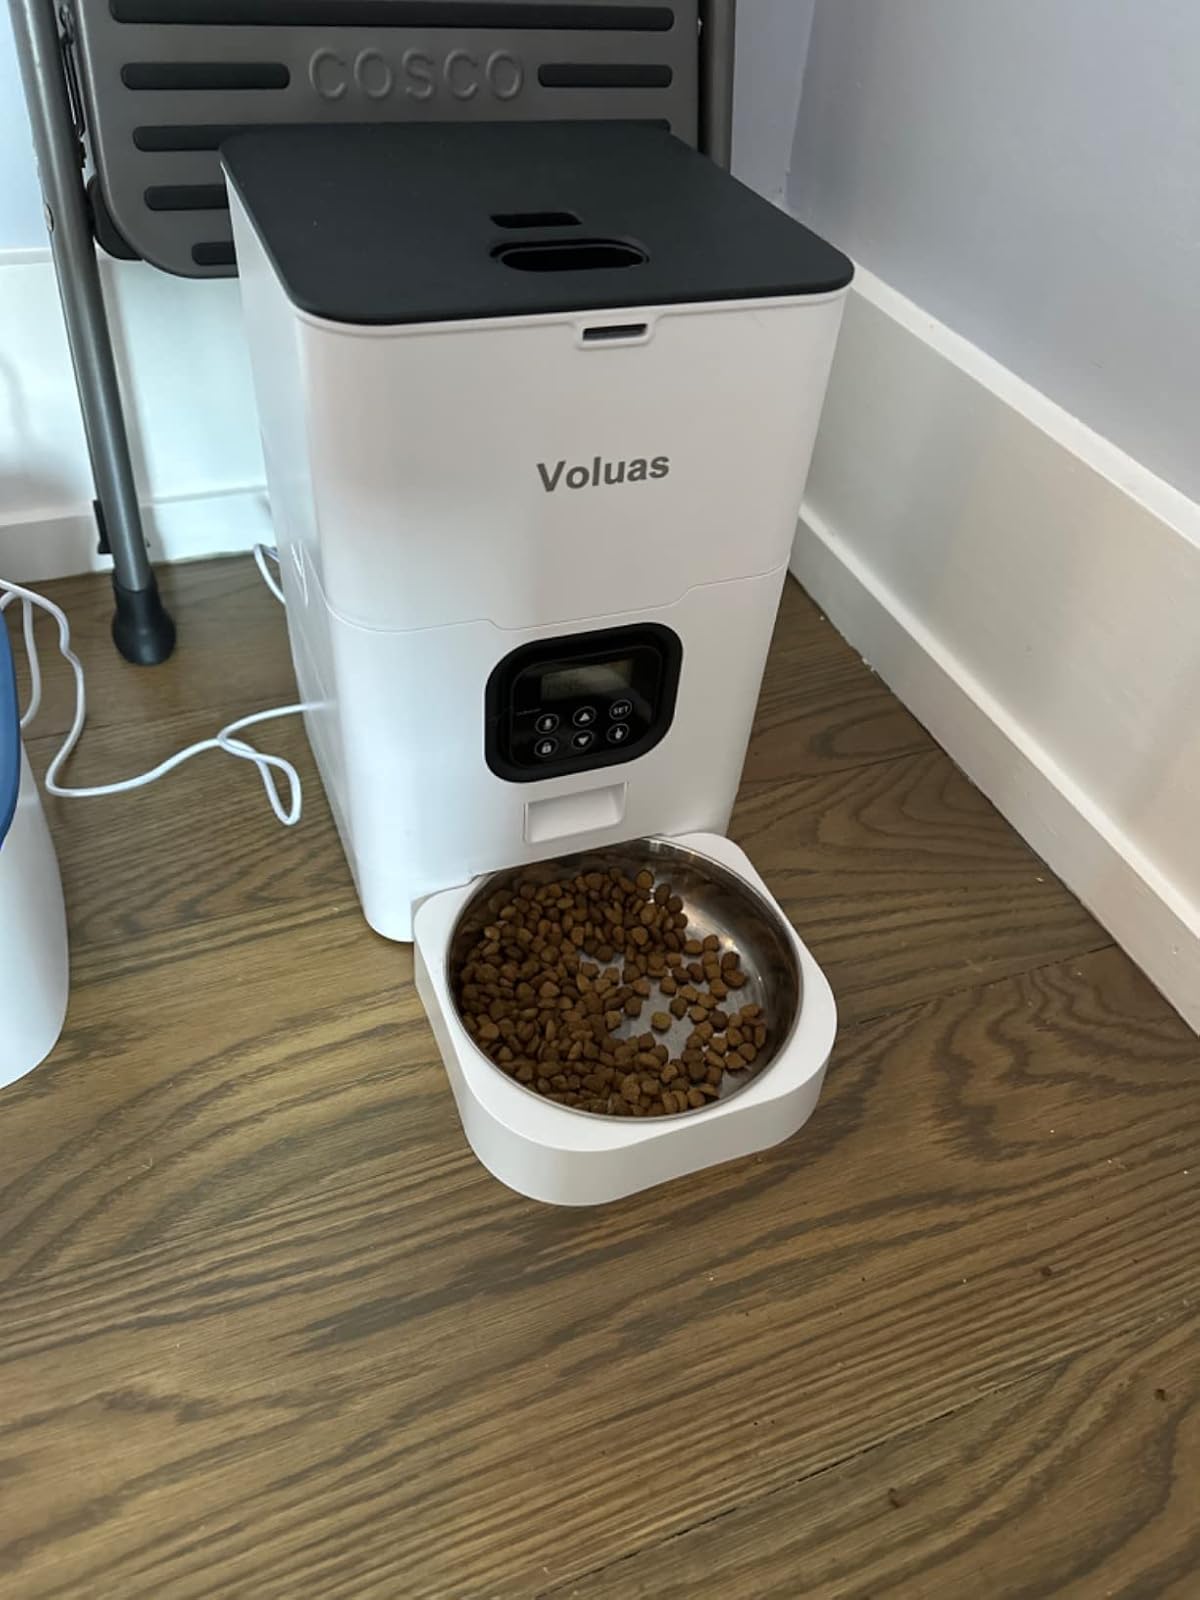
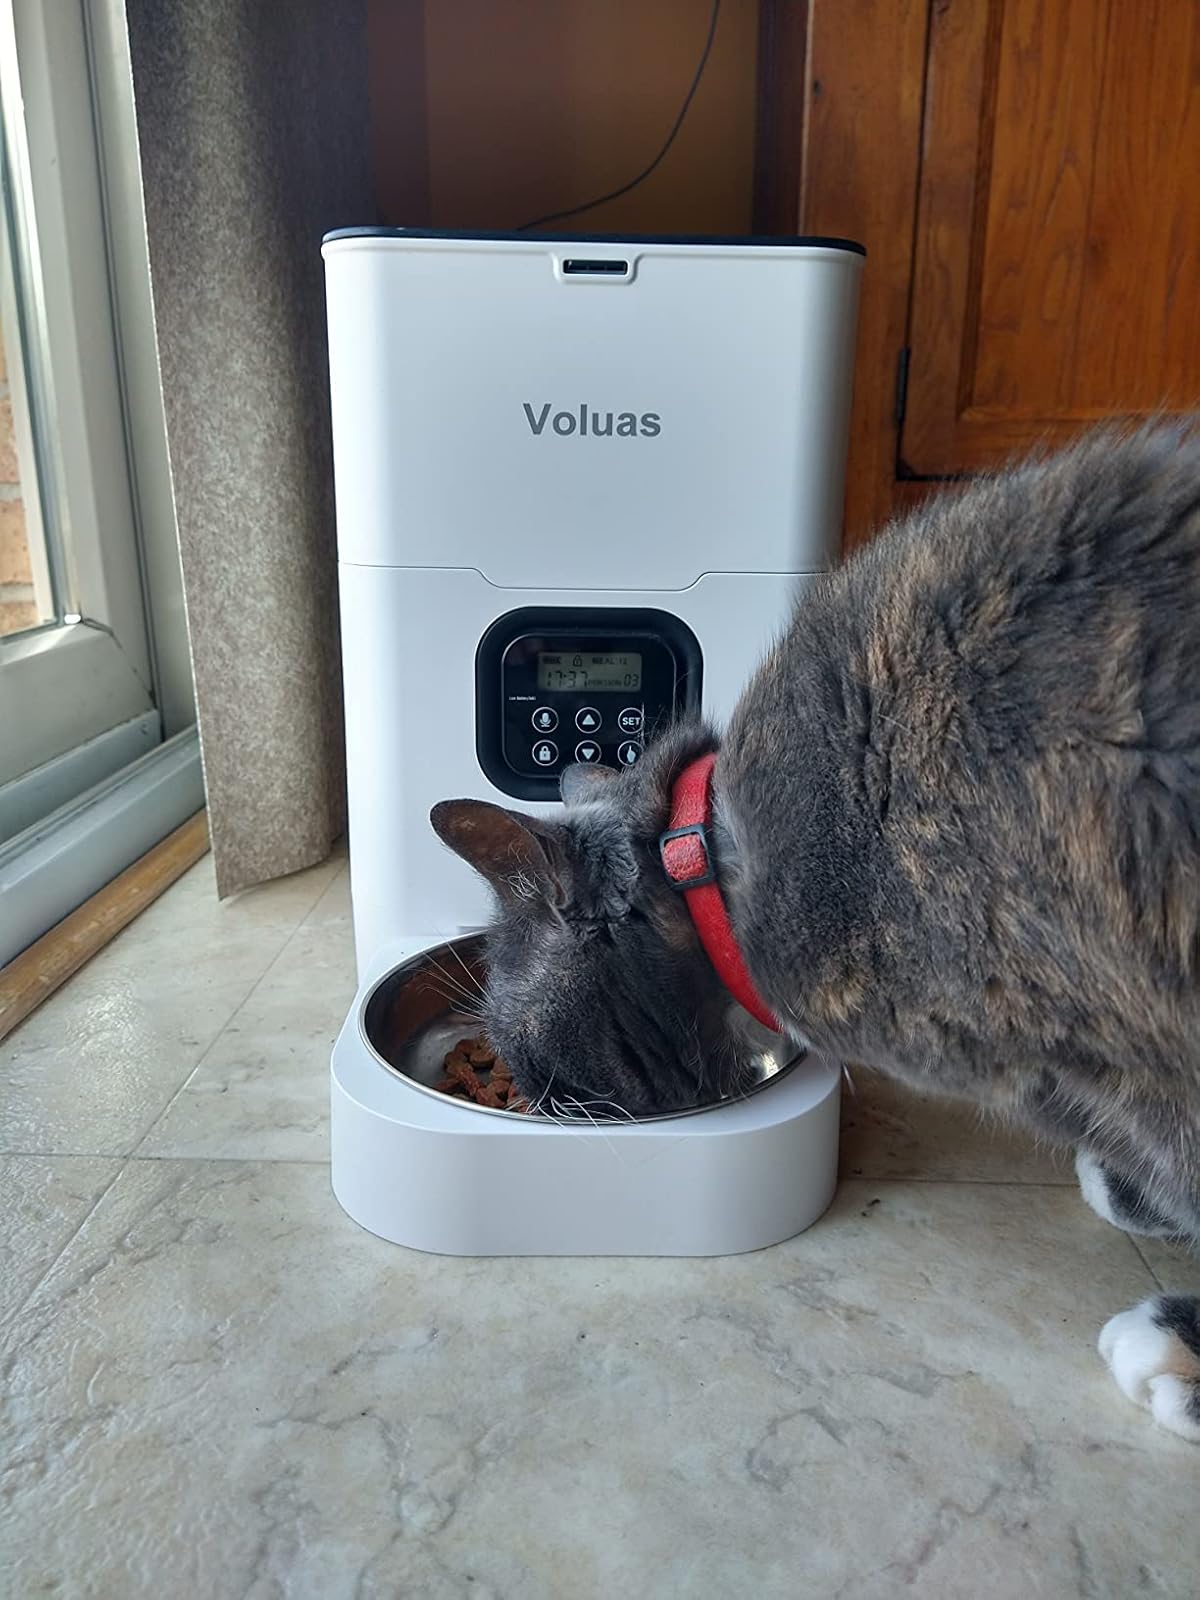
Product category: items_feeder
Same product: yes